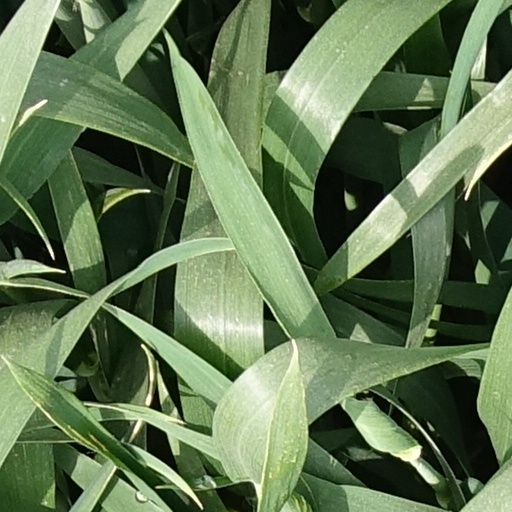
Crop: wheat